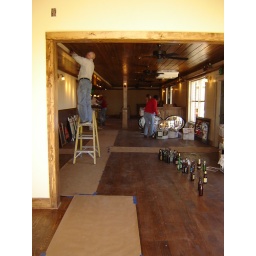
View from Party room into dining area. New wall art and bottles on display shelf installation in progress.